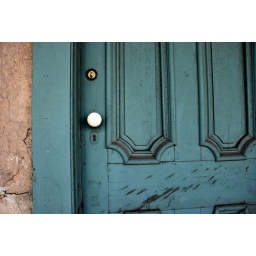
This bright white door knob stood out on this old scuffed up door. This was in Sonoma, CA.